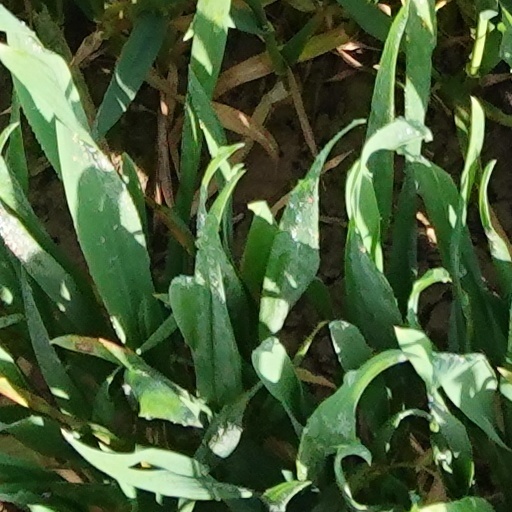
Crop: wheat